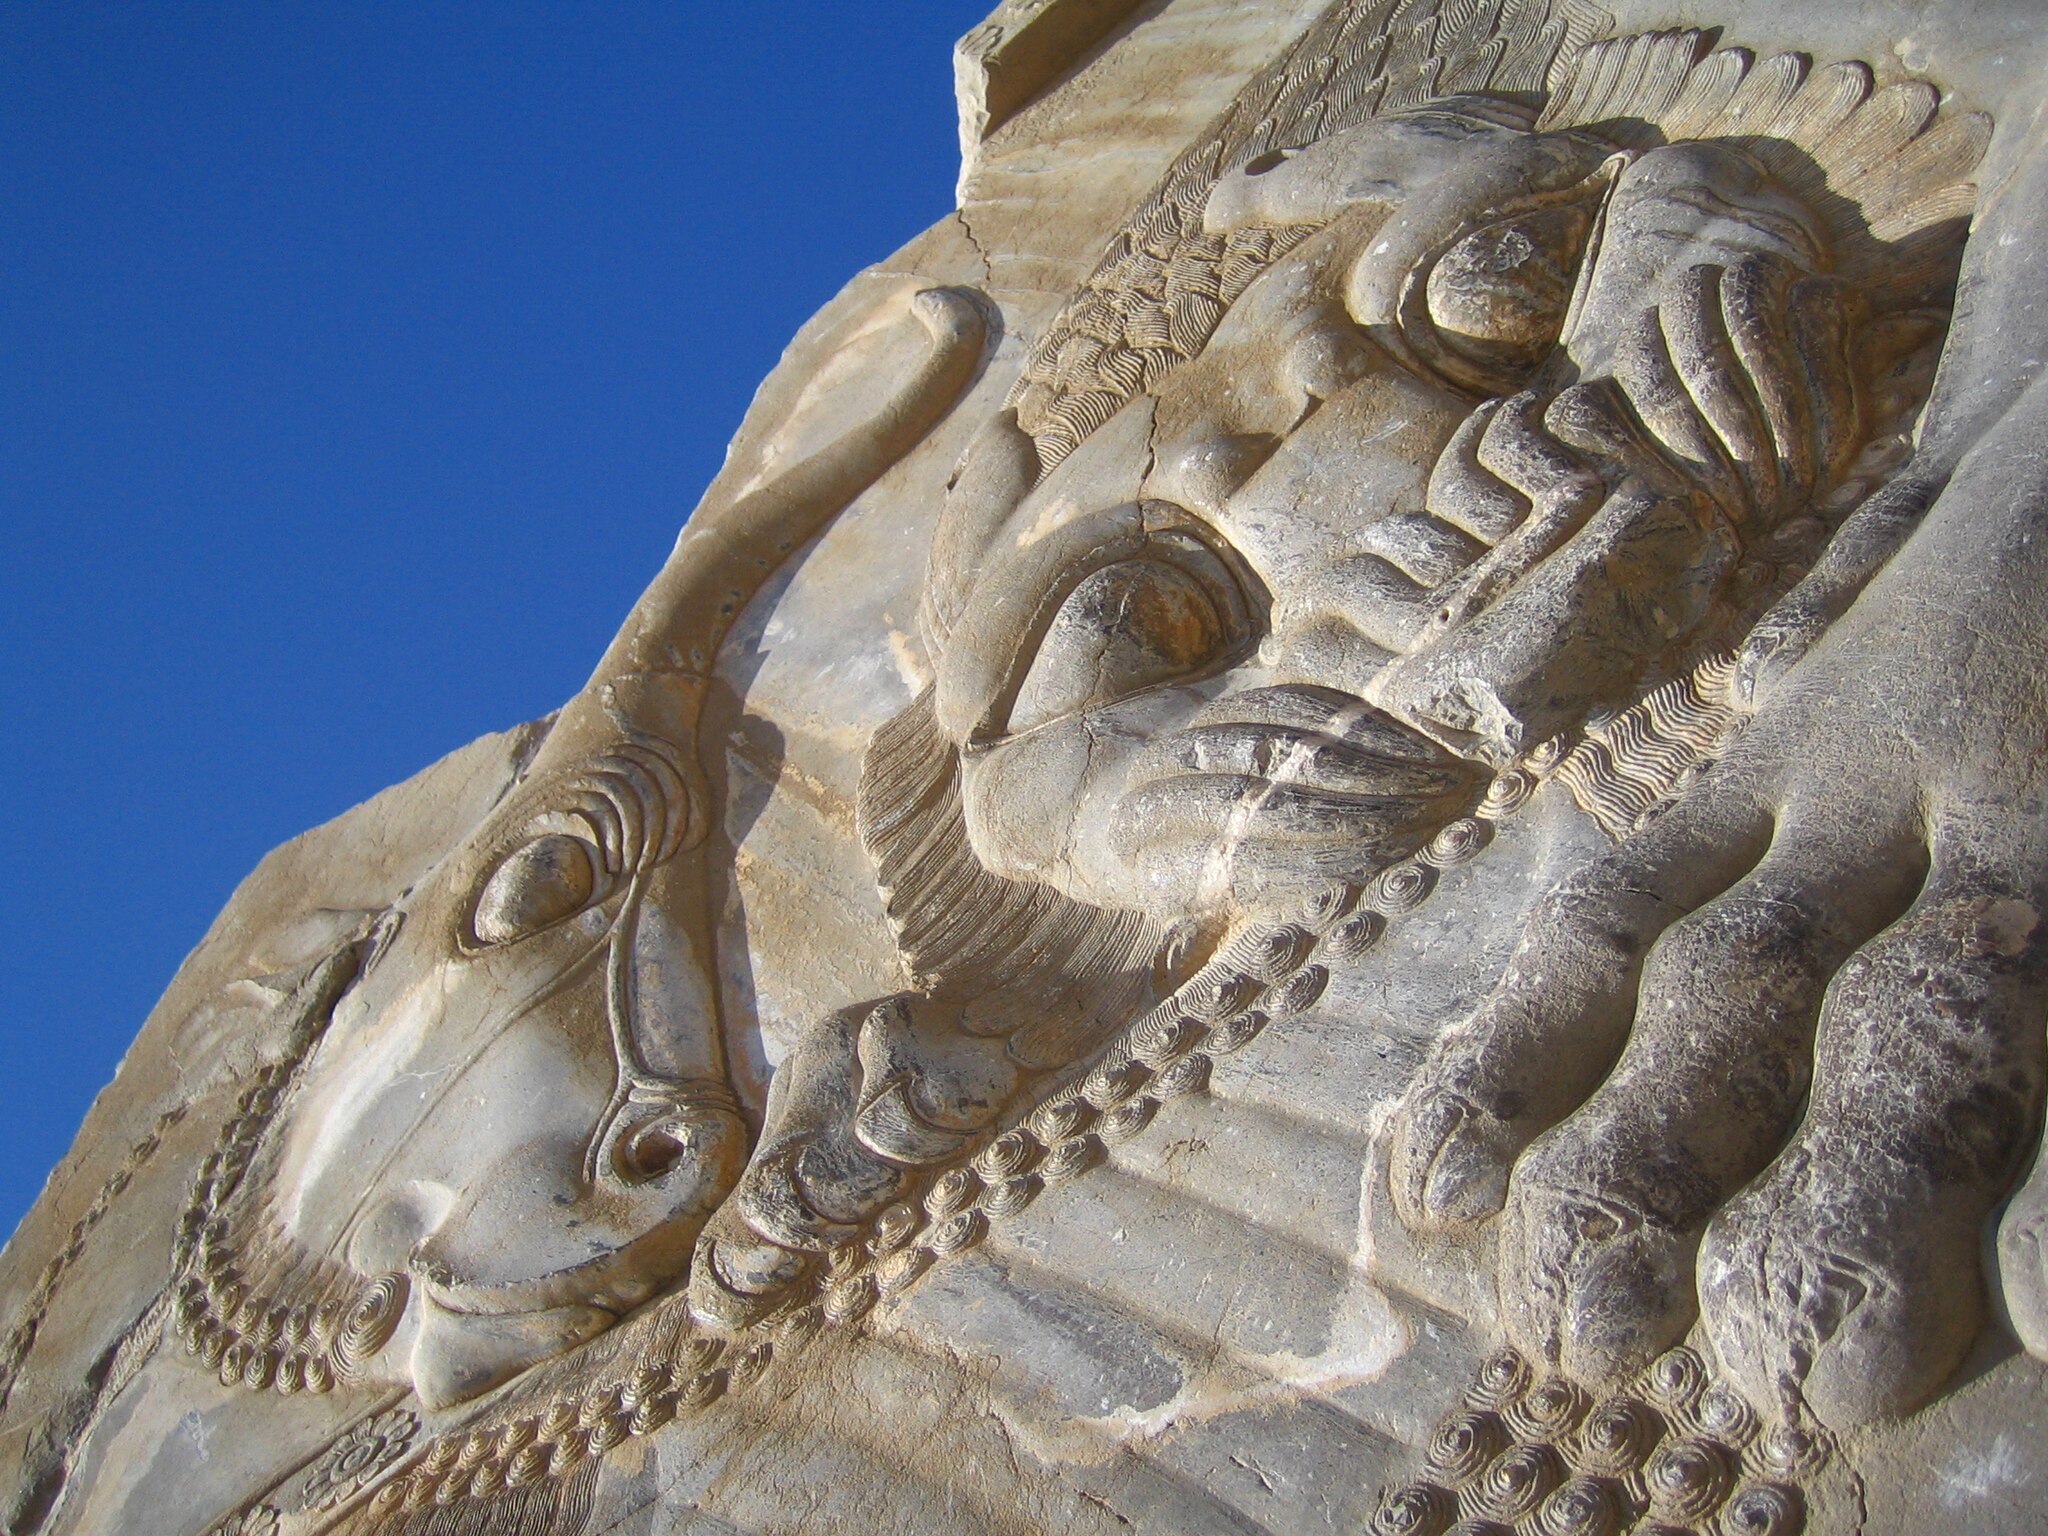
Title: Persepolis relief
Description: Stone Relief at Persepolis, Iran
Date: 2005-10-17
Categories: Taken with Canon Digital IXUS 40, Flickr images reviewed by trusted users, 2005 in Persepolis, Lion attacking a bull, Persepolis, Eastern staircase of Hadish